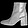
Label: Ankle boot